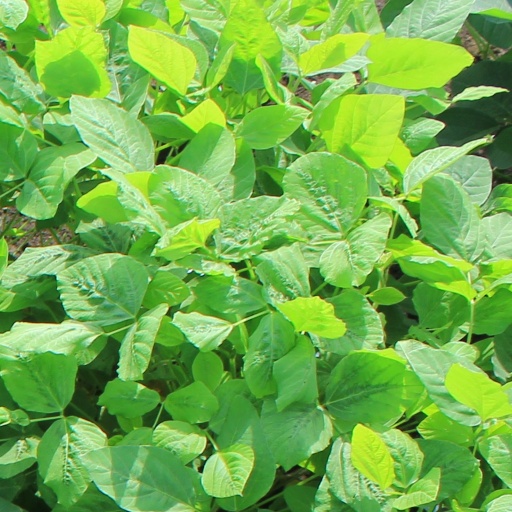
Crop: soybean